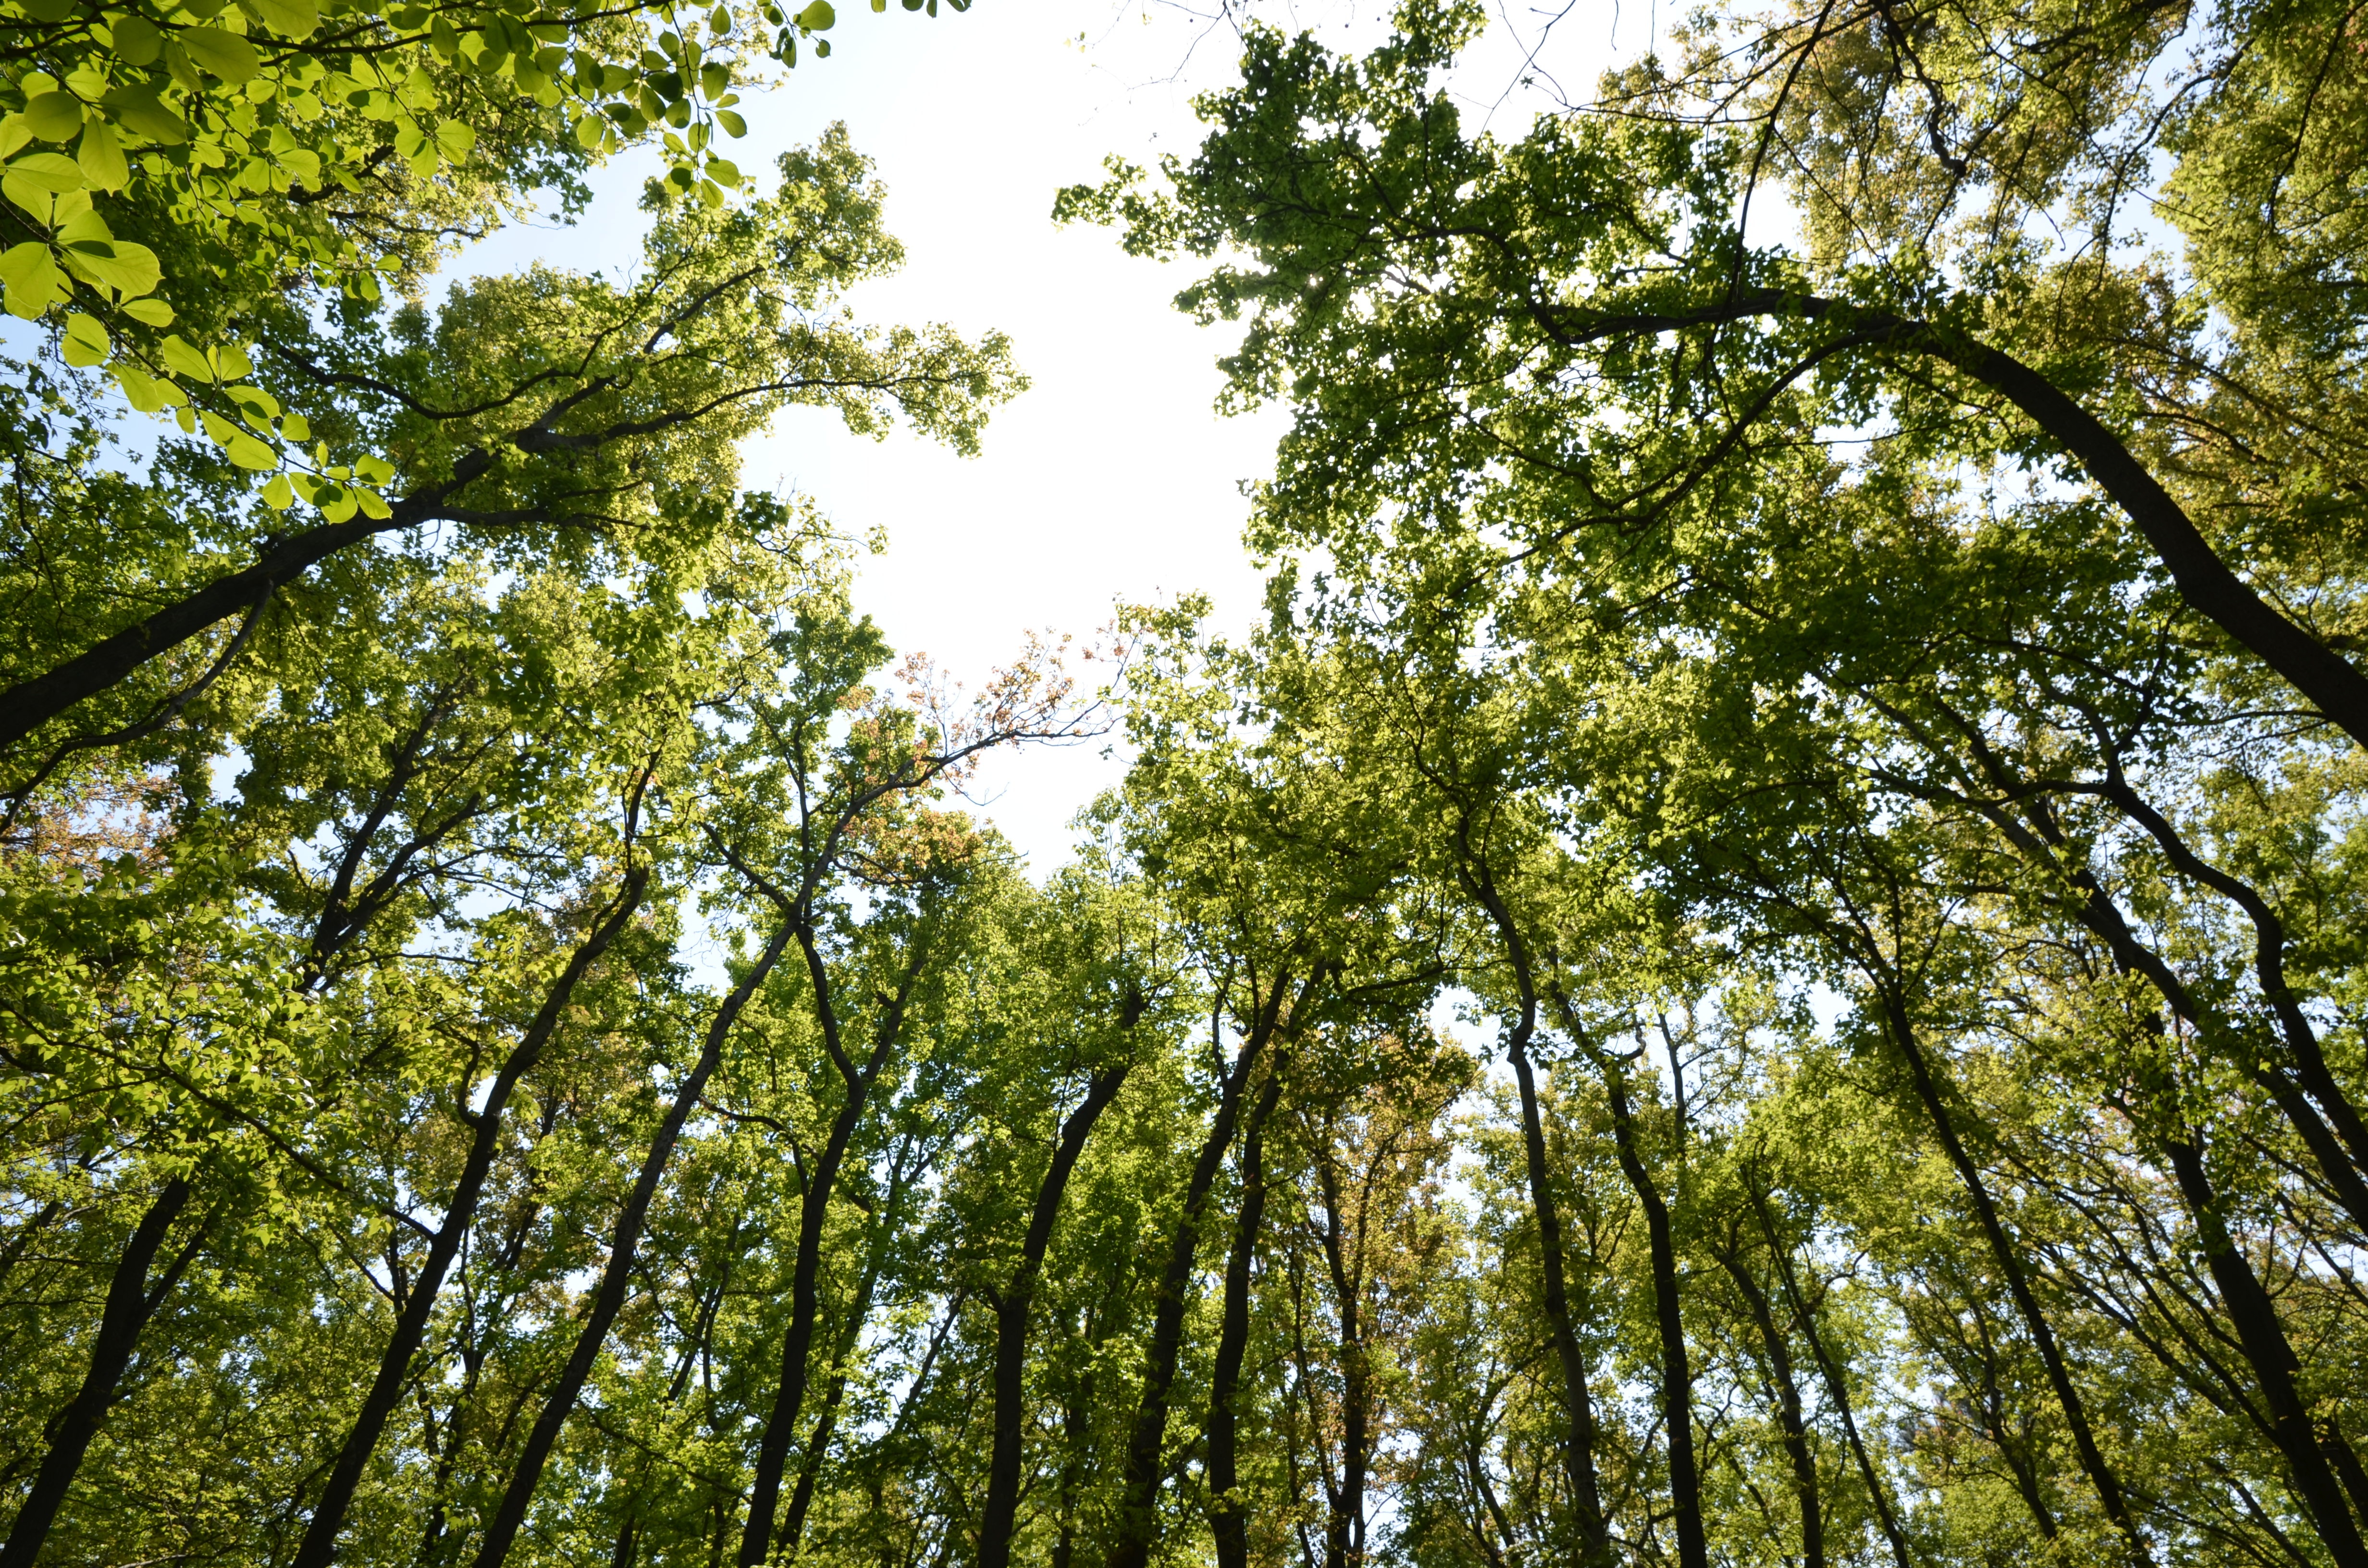
tree, forest, branch, plant, meadow, sunlight, leaf, spring, green, woods, vegetation, rainforest, deciduous, grove, woodland, oxygen, habitat, ecosystem, flowering plant, biome, old growth forest, natural environment, woody plant, temperate broadleaf and mixed forest, temperate coniferous forest, land plant